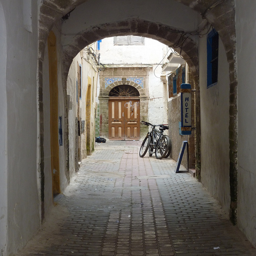
a bicycle at the end of a hallway
A ISLE WITH A BIKE PARKED IN IT
A narrow arched sidewalk has a door at the end.
A small alley with a door at the end and a brick and stone walkway to a motel sign.
An archway shades a narrow cobbled street leading to a doorway.